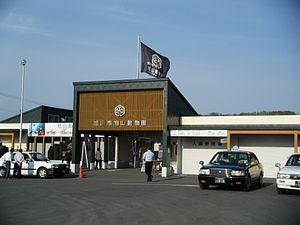
Créé en 1967, le zoo d'Asahiyama, zoo municipal situé à Asahikawa sur l’île d'Hokkaïdo au Japon, plus précisément sur le mont Asahi, est considéré comme le zoo le plus au nord du pays. Il est accrédité par l’association japonaise des zoos et aquariums.